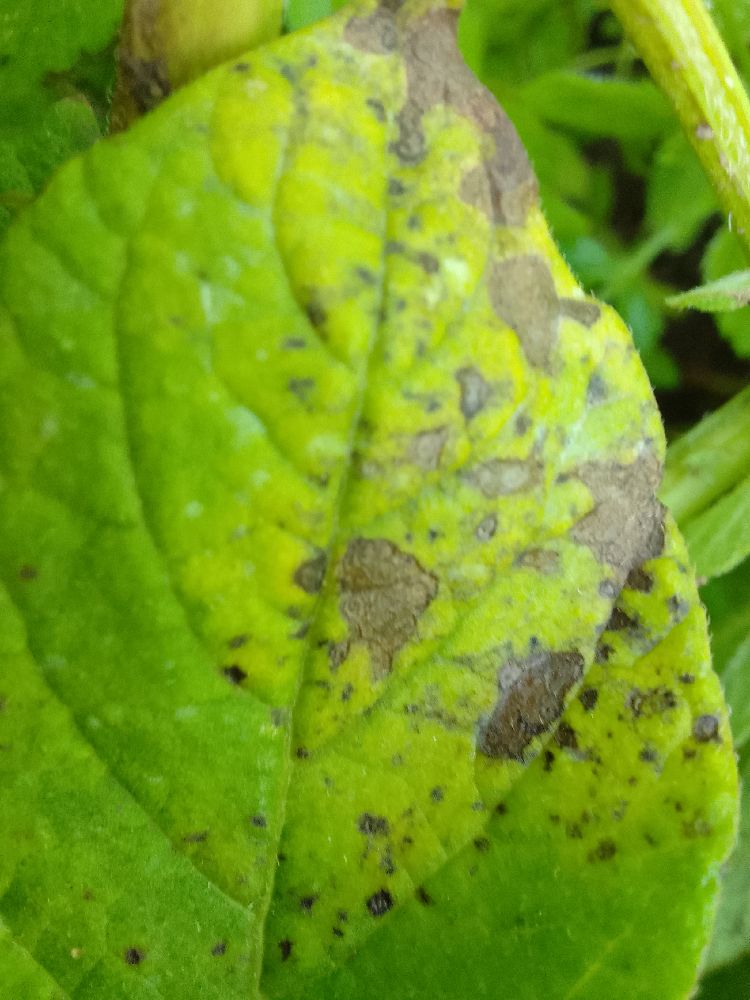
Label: Early blight